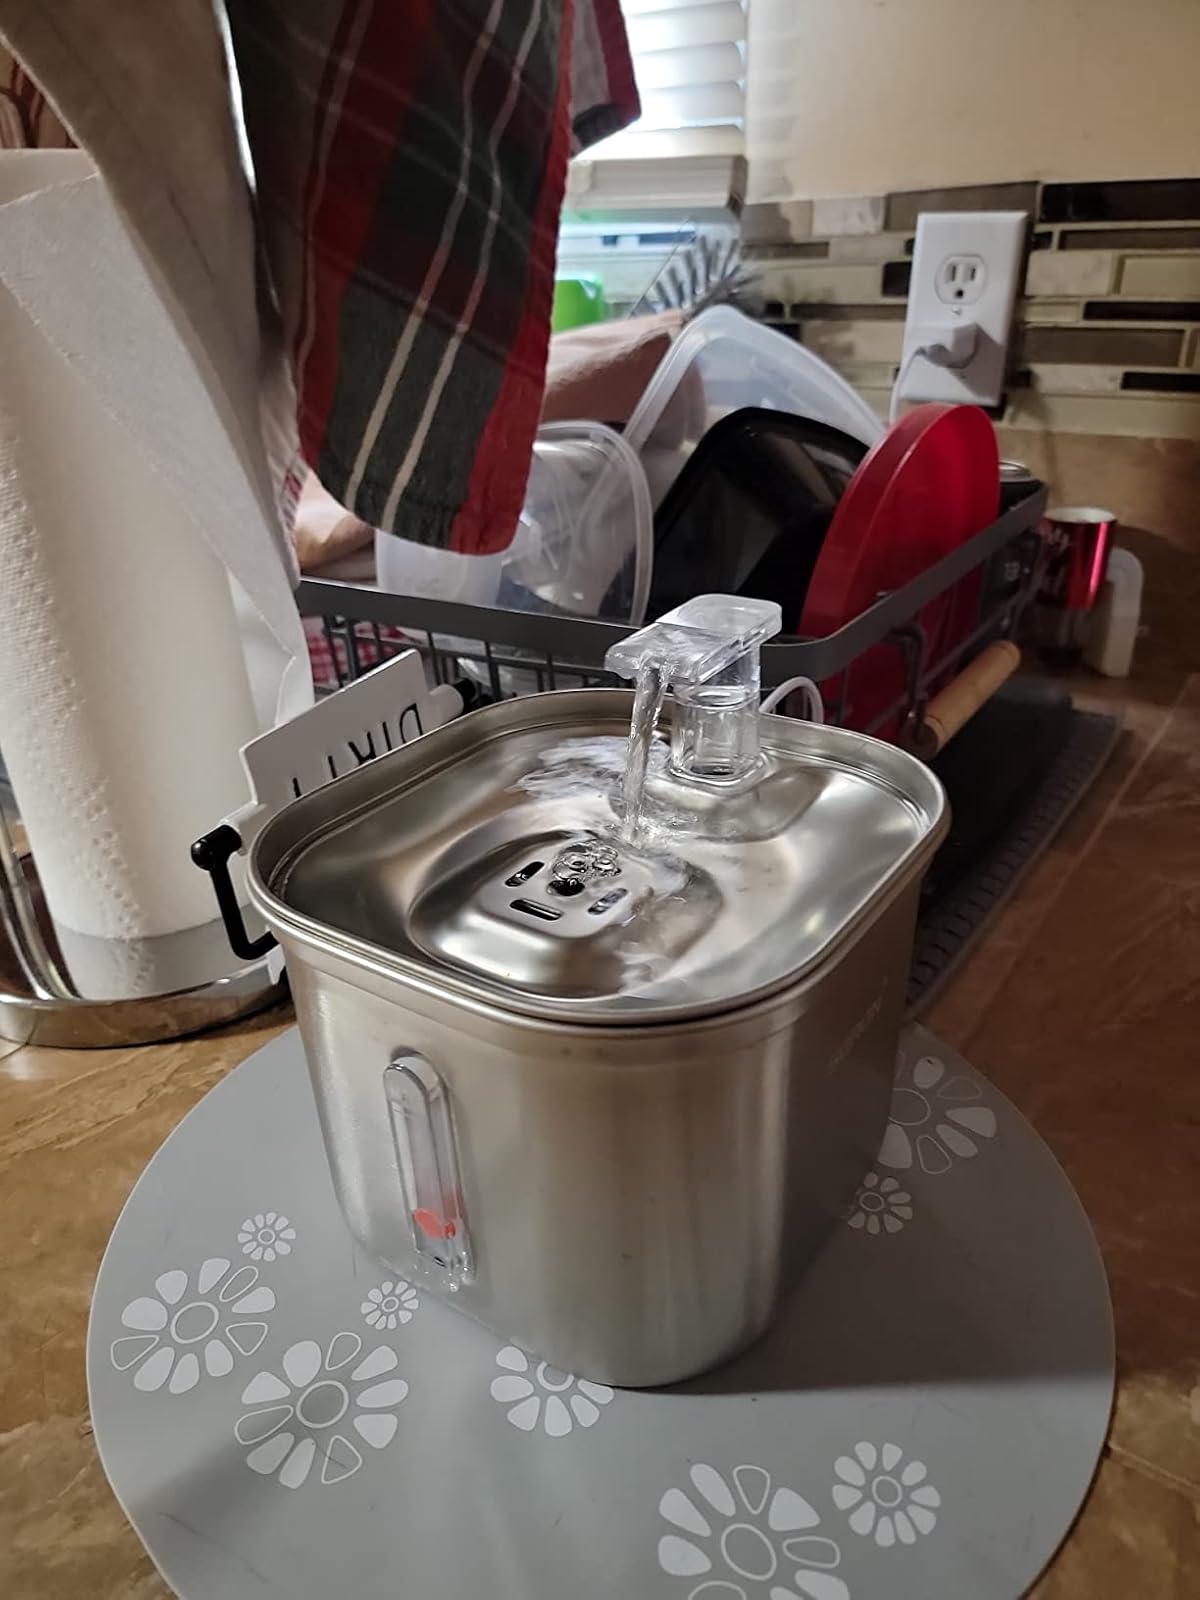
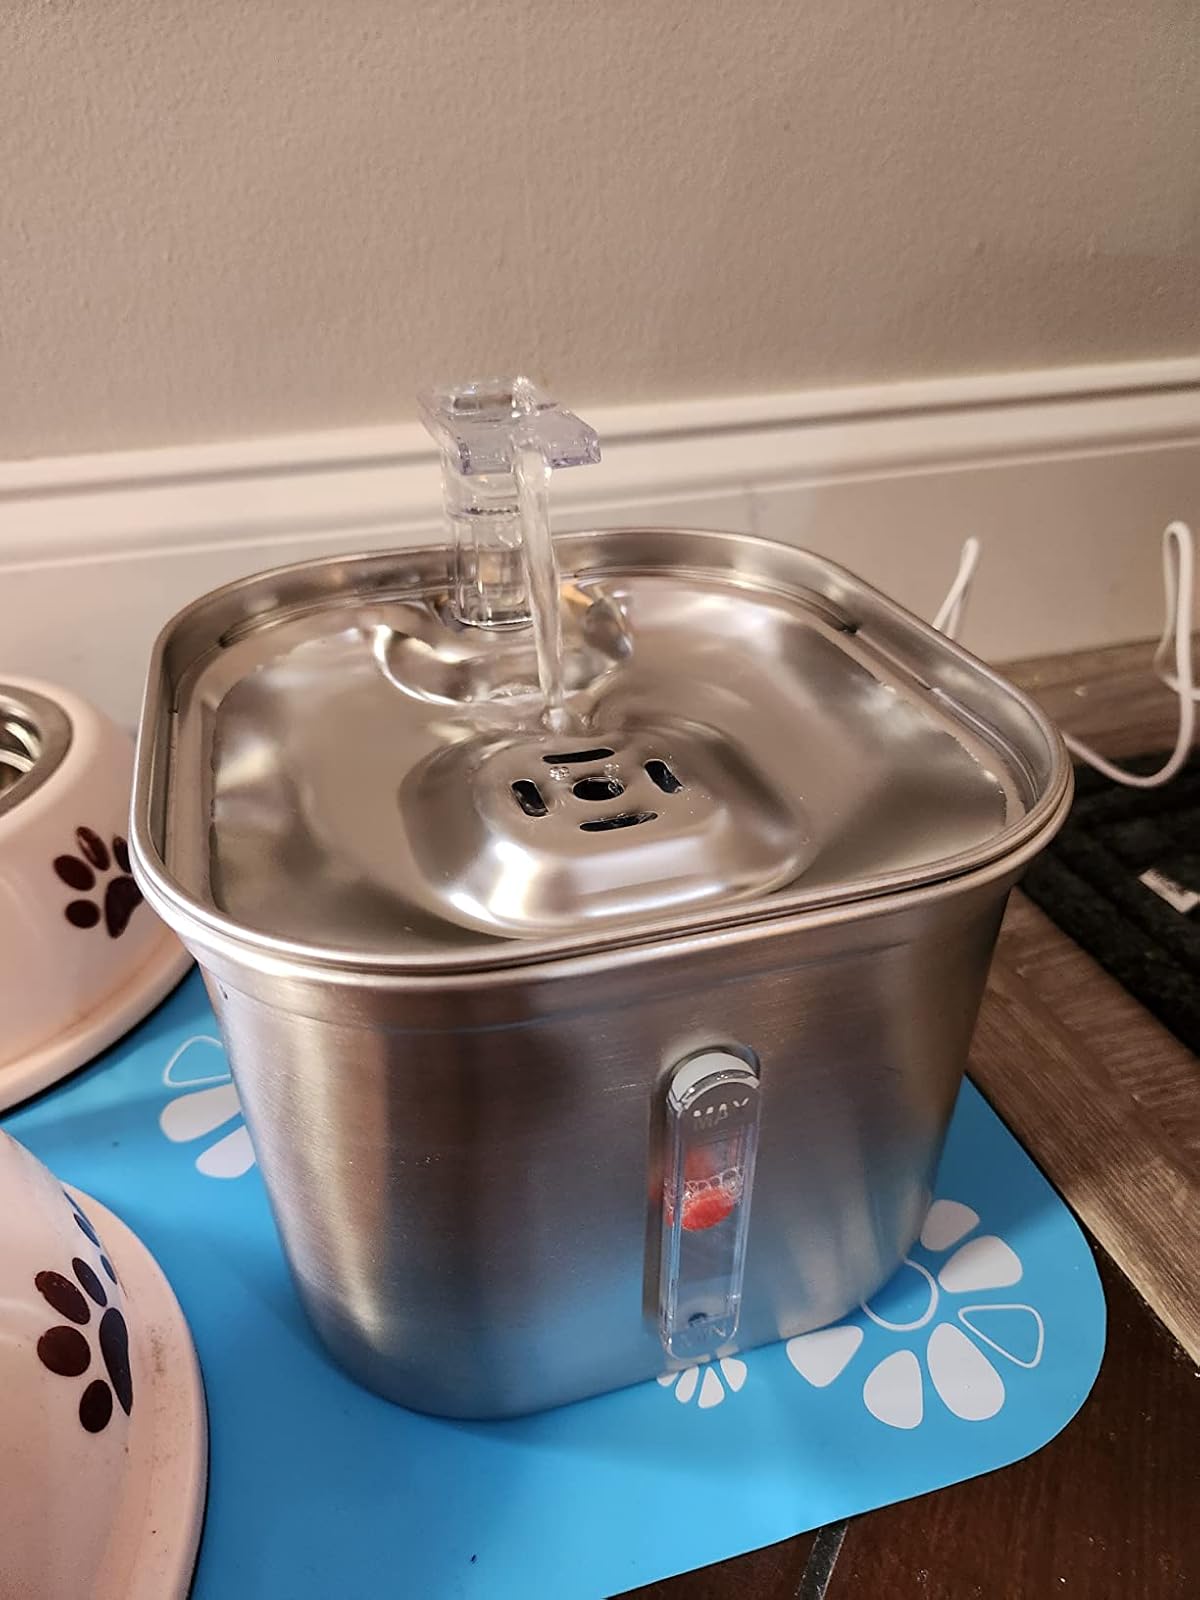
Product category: items_bowl
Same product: yes